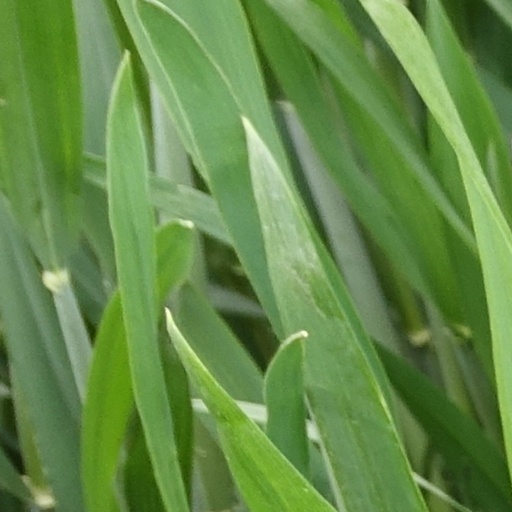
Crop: wheat